Tim McIntosh (baseball)

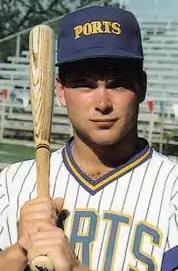
McIntosh in 1988

Timothy Allen McIntosh (born March 21, 1965) is an American former professional baseball player. He played parts of five seasons in Major League Baseball (MLB) between 1990 and 1996, mostly as a catcher and outfielder. He also played one season for the Nippon Ham Fighters of the Nippon Professional Baseball (NPB) in 1995.